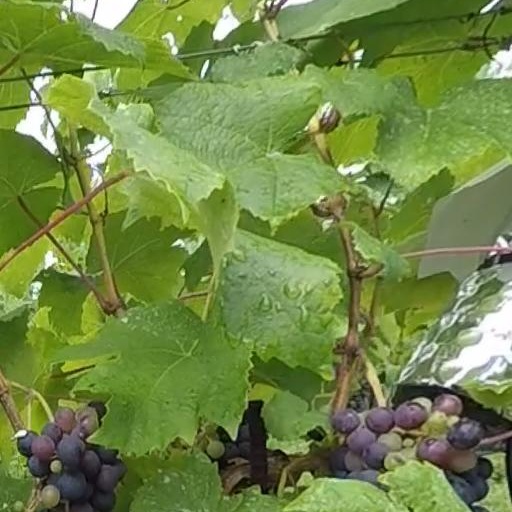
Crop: grape